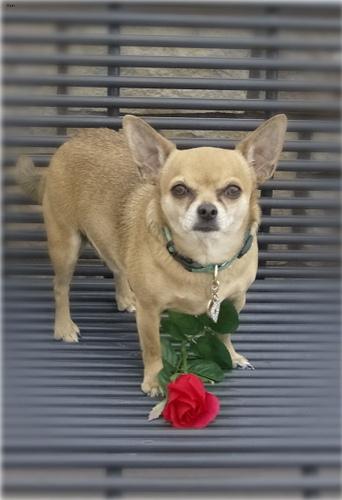
Breed: chihuahua